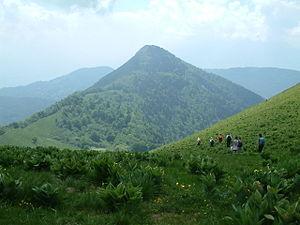
Le massif des Bauges, ou plus communément les Bauges, est un massif montagneux calcaire des préalpes françaises du nord, se situant à cheval sur les départements de la Savoie et de la Haute-Savoie et culminant à plus de 2 200 mètres d'altitude.